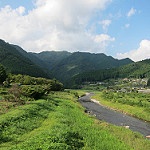
Label: mountain